SS Waesland

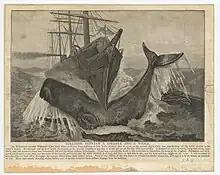
Collision between the "Waesland" and a whale - The Picture Magazine 1894

SS "Waesland was a Cunard liner built by J & G Thomson of Glasgow as Russia". She was launched 20 March 1867 and made her maiden voyage in June of the same year. The writer Charles Dickens returned to England on the "Russia" after his second tour of the United States and was fulsome in his praise of the ship. On 25 May 1869, "Russia" ran into the ship "Figlia Maggiore" of Trieste off Bedloes Island, New York City, which sank without loss of life.